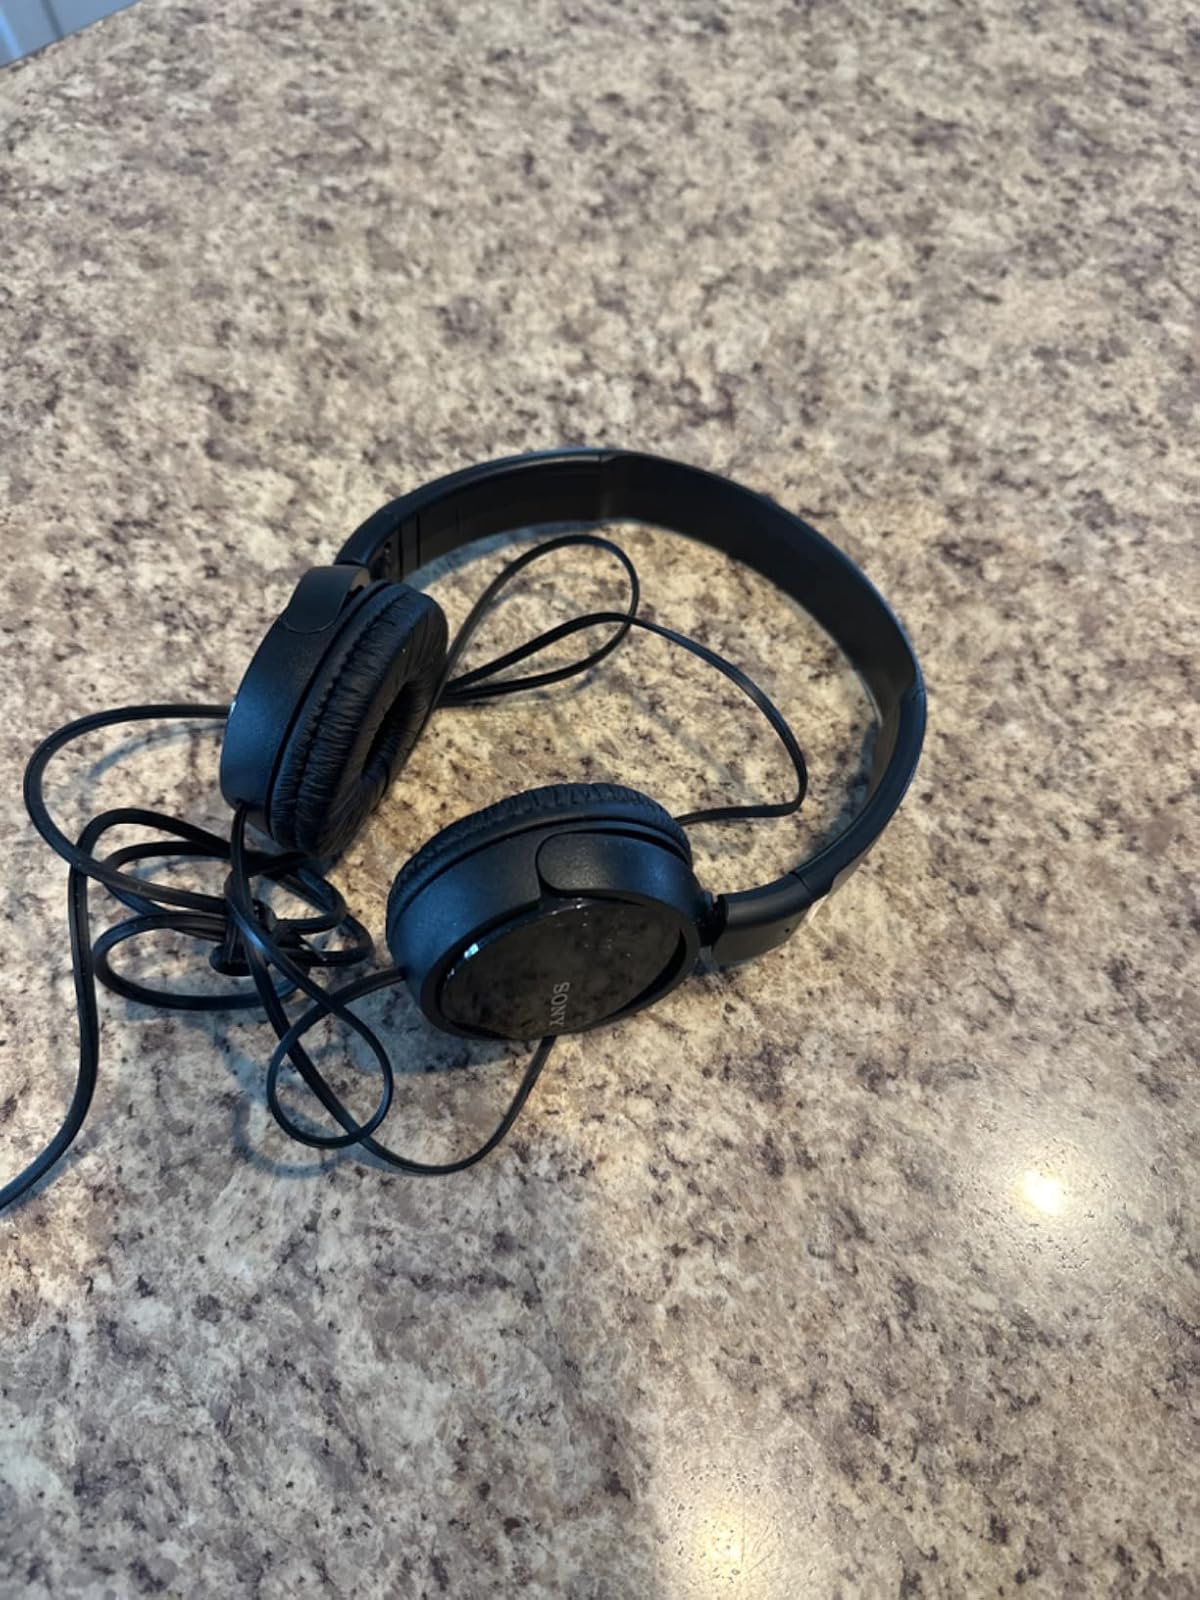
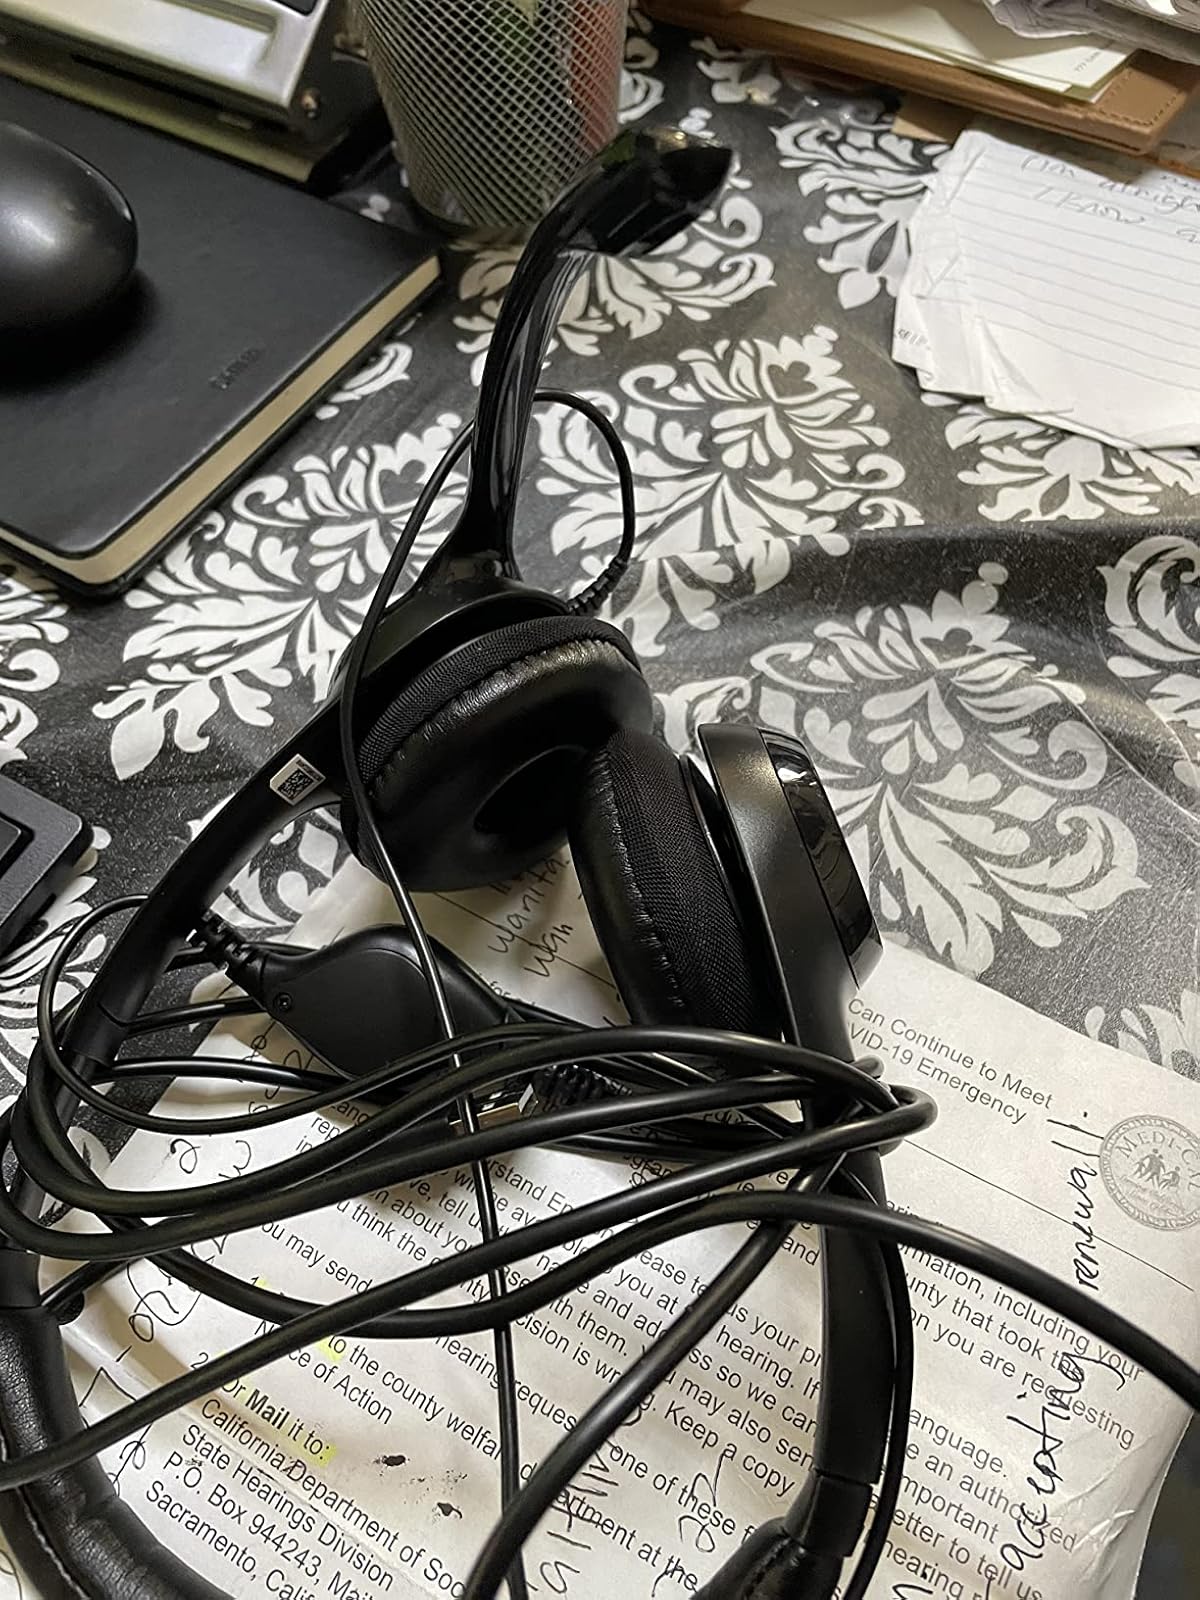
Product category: headphones
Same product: no